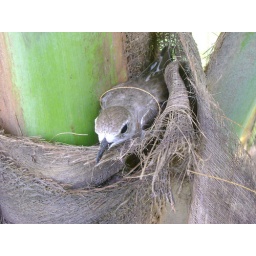
Sea bird in the nest at buttler bay beach